Pregnancy Sickness Support

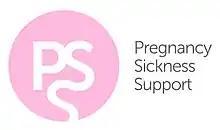
The Pregnancy Sickness Support Logo

Pregnancy Sickness Support is a UK charity supporting women experiencing nausea and vomiting in pregnancy and Hyperemesis gravidarum.